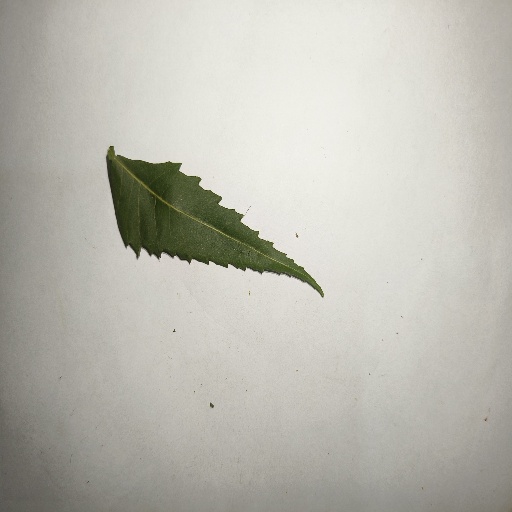
Species: Neem
Leaf condition: Healthy Leaf